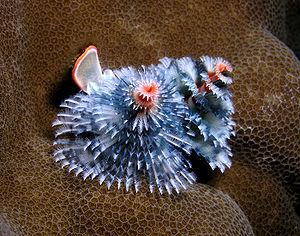
Le Spirobranche-arbre de Noël ou ver-arbre de Noël est un ver polychète tubicole de la famille des Serpulidae.